The Scarlet Pimpernel

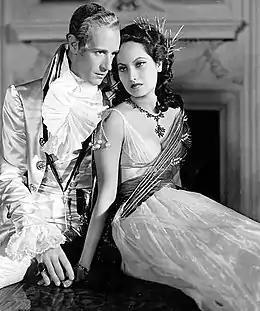
Leslie Howard as Sir Percy Blakeney with Merle Oberon as Lady Blakeney in "The Scarlet Pimpernel" (1934)

The title character, Sir Percy Blakeney, a wealthy English fop who transforms into a formidable swordsman and a quick-thinking escape artist, established the "hero with a secret identity" in popular culture, a trope that would be seen in subsequent literary creations such as Don Diego de la Vega (Zorro), Kent Allard/Lamont Cranston (The Shadow), Clark Kent (Superman), and Bruce Wayne (Batman). The Scarlet Pimpernel exhibits characteristics that would become standard superhero conventions, including the penchant for disguise, use of a signature weapon (sword), ability to out-think and outwit his adversaries, and a calling card (he leaves behind a scarlet pimpernel at each of his interventions). By drawing attention to his alter ego, Blakeney hides behind his public face as a slow-thinking, foppish playboy, and he also establishes a network of supporters, The League of the Scarlet Pimpernel, that aids his endeavours. A plot technique from "Pimpernel" also used by some superheroes is the spurious "love triangle", where a woman is torn between attraction to her staid husband and the dashing hero—although they are in reality the same man. Marvel co-creator Stan Lee stated: "The Scarlet Pimpernel was the first superhero I had read about, the first character who could be called a superhero."